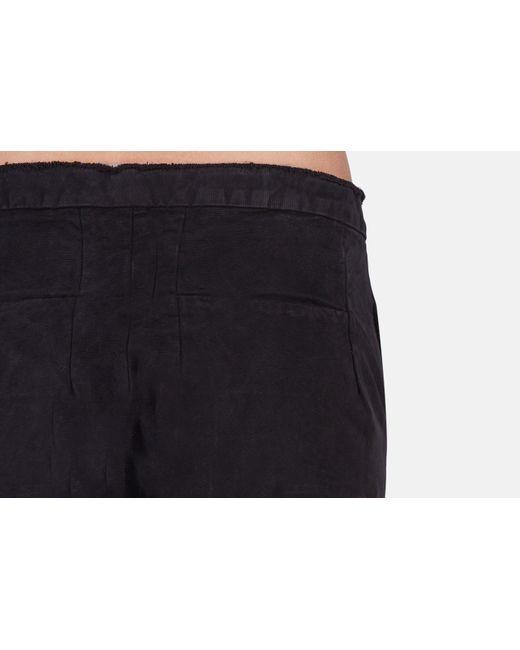
Schwarze Khaki Freizeithose Outfit Wear